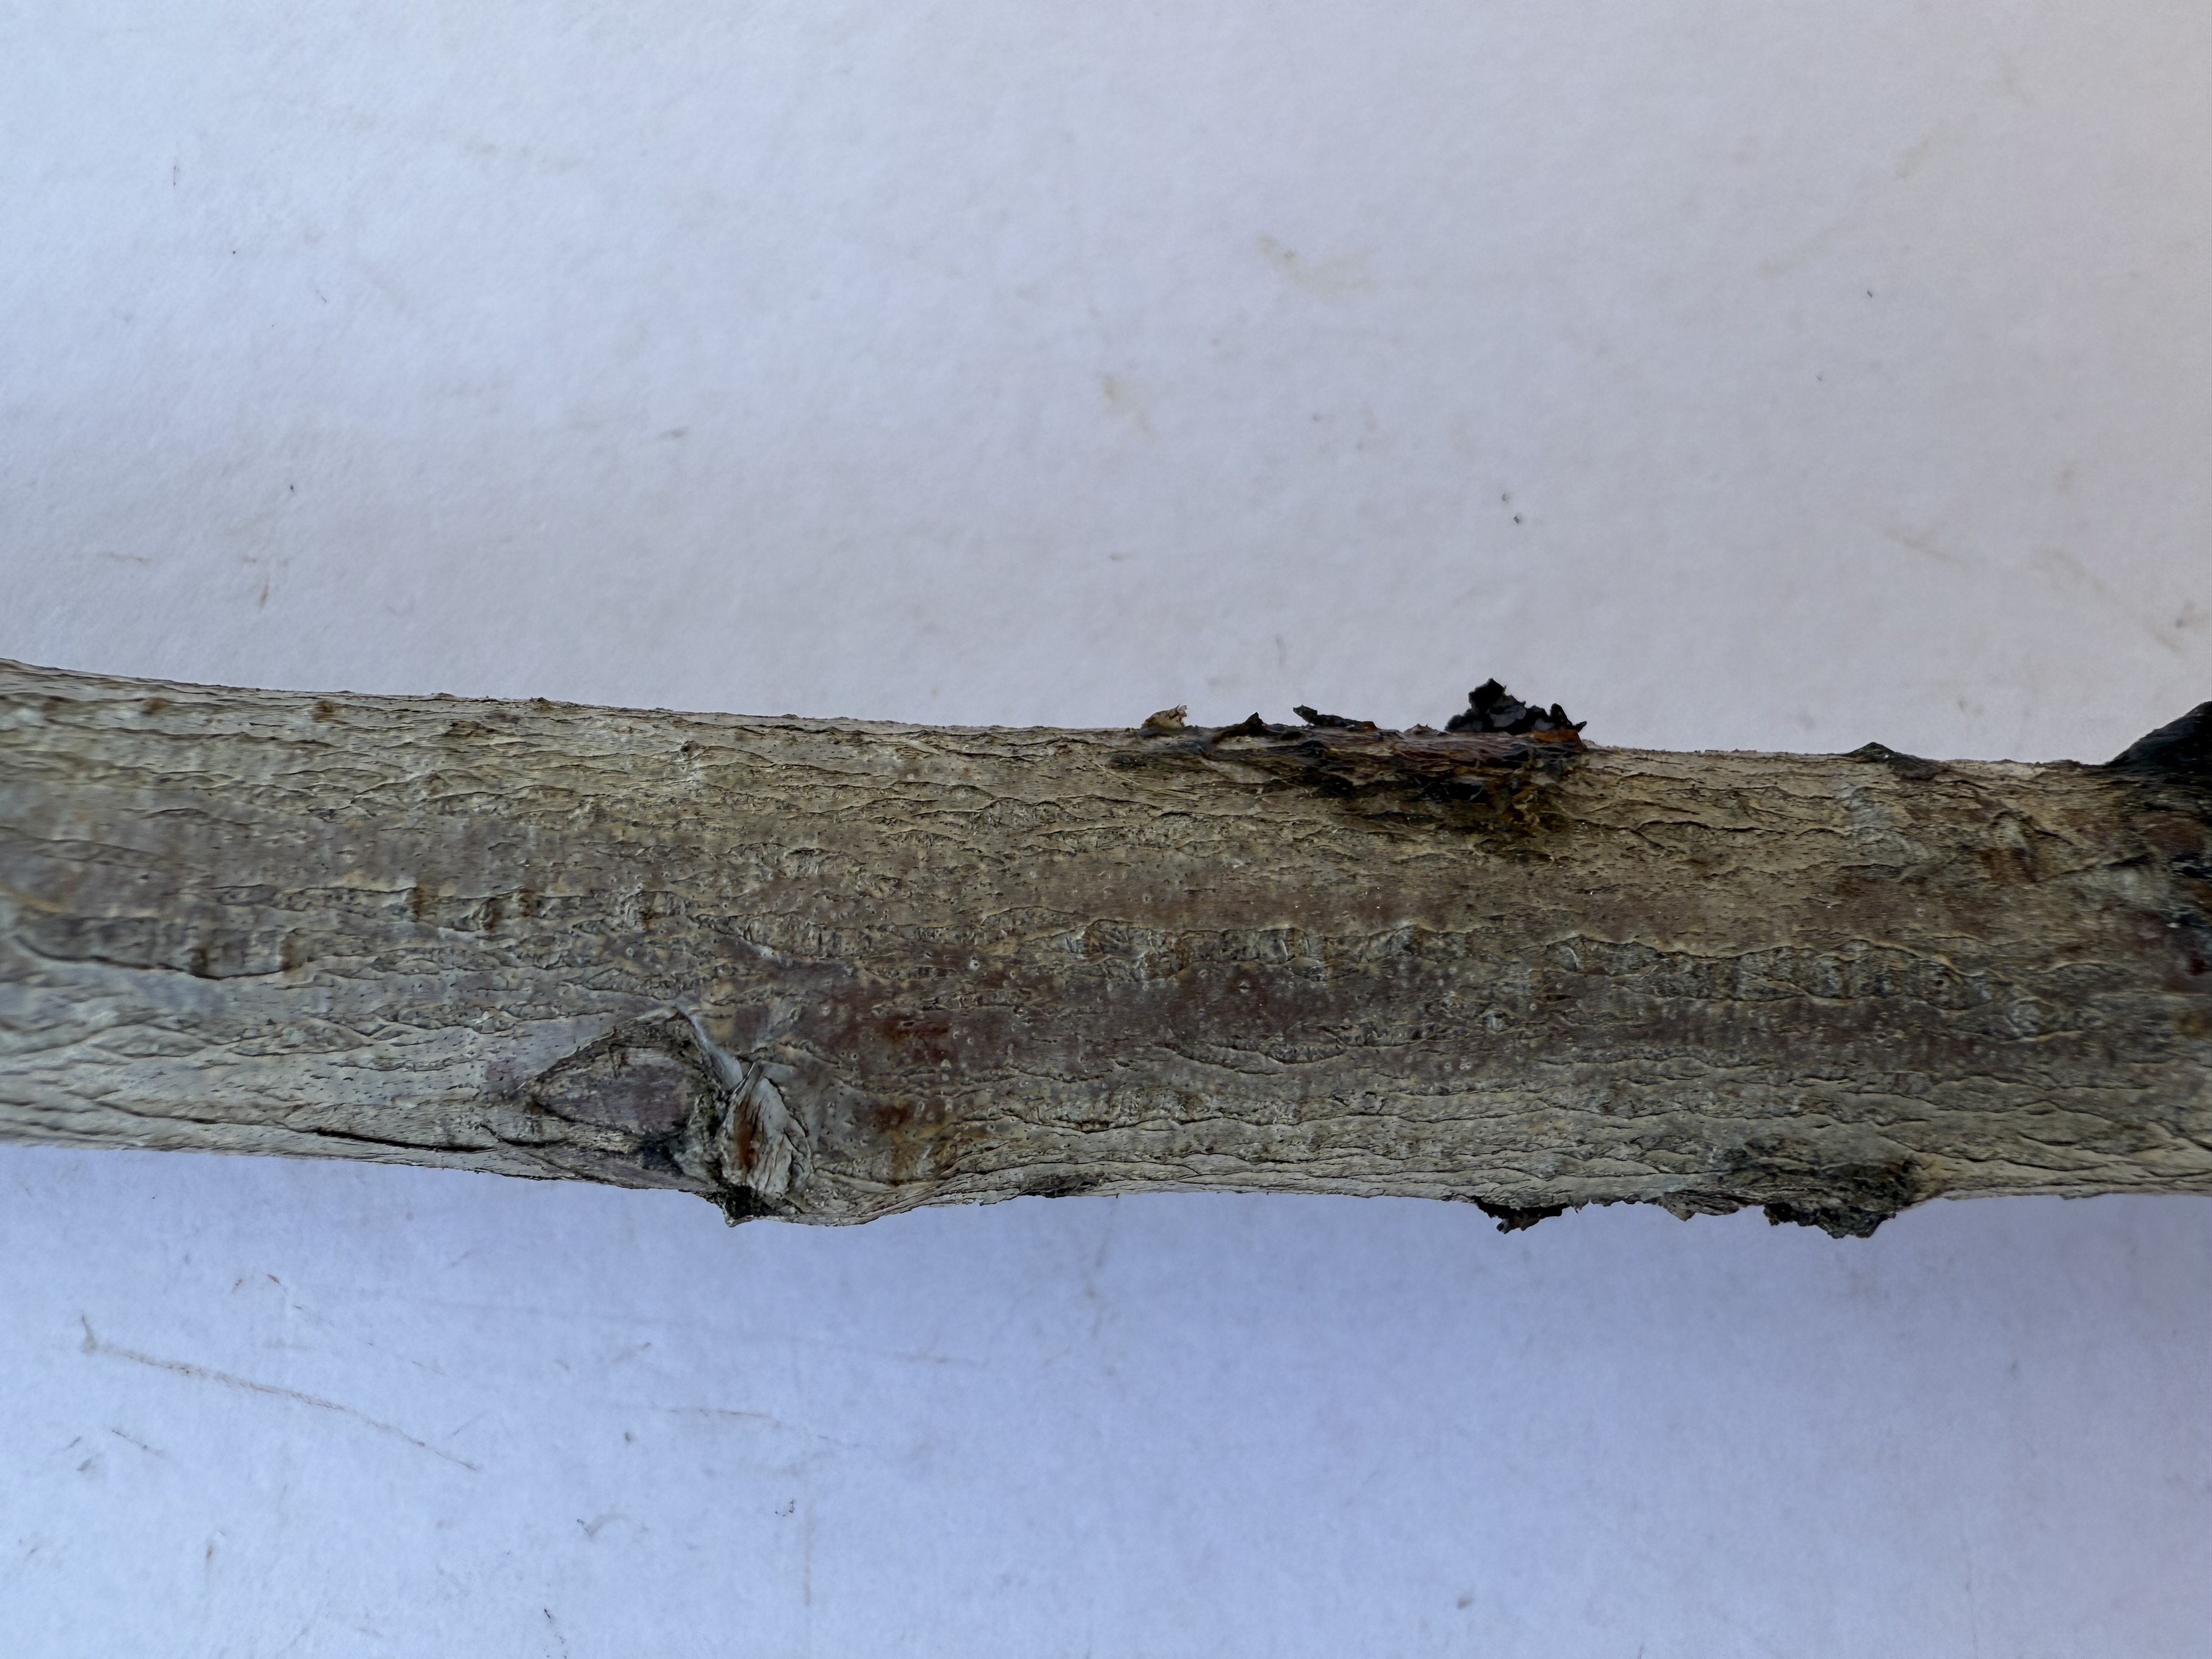
Variety: Hale Peach